Store Kongensgade Faience Manufactury

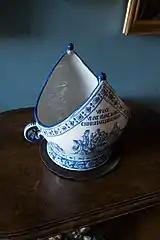
Punch bowl from the factory on display at Frederiksborg Castle

A characteristic product from the faience factory in Store Kongensgade was so-called bishop-bowl, a type of punch bowl designed in the shape of a mitre (bishop's hat) and used for serving an alcoholic drink known as "bishop". The factory is also known for its tray tables. The porcelain has usually blue but manganese violet decorations are occasionally seen. More everyday items and tiles were also produced at the factory.